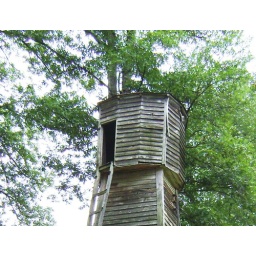
This old wooden shot tower is located on Windsor Road in Yadkin County.